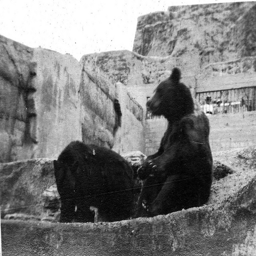
Two black bears play in a rocky zoo enclosure.
Two bears are shown on the top of a rock.
I cannot tell whether those bears are fighting or playing.
Two bears playing in a zoo enclosure.
A couple of black bears sitting and standing next to each other.